Multifractal system

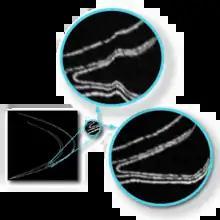
Multifractal analysis is analogous to viewing a dataset through a series of distorting lenses to home in on differences in scaling. The pattern shown is a Hénon map.

Multifractal analysis has been used in several scientific fields to characterize various types of datasets. In essence, multifractal analysis applies a distorting factor to datasets extracted from patterns, to compare how the data behave at each distortion. This is done using graphs known as multifractal spectra, analogous to viewing the dataset through a "distorting lens", as shown in the illustration. Several types of multifractal spectra are used in practise.